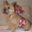
Label: dog